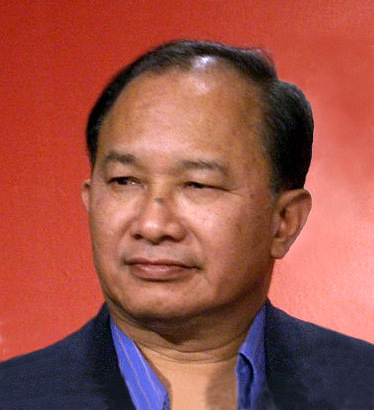
จอห์น วู

infobox person
| name = จอห์น วู
| image = John Woo Cannes 2005.jpg
| caption = จอห์น วู ในงาน เทศกาลภาพยนตร์กาน 2005
| native_name = hlist||อู๋ อี่ว์เซิน
| native_name_lang = zh
| birth_place = กว่างโจว, มณฑลกวางตุ้ง, สาธารณรัฐจีน (ค.ศ. 1912–1949)|สาธารณรัฐจีน
| nationality = ฮ่องกง
| occupation = ผู้ผลิตภาพยนตร์
| children = วู เชิง-ฟุง (ลูกสาว)แองเจลิส วู (ลูกสาว)วู ยี-ฟุง (ลูกชาย)
| signature = John Woo Signature.svg
|module = Infobox Chinese | child = yes
|p=Wú Yǔsēn
|w=Wu2 Yü3-sen1
|j=Ng4 Jyu5-sam1
|y=Ǹgh Yúhsām
จอห์น วู (, , พินอิน: Wú Yǔsēn) ผู้กำกับภาพยนตร์ชาวฮ่องกงที่ไปมีผลงานในฮอลลีวูดและมีชื่อเสียงในระดับโลก เกิดเมื่อวันที่ 23 กันยายน ค.ศ. 1946 ณ กว่างโจว|เมืองกว่างโจว ประเทศจีน มีชื่อในภาษาจีนว่า อู๋ อี่ว์เซิน ในช่วงวัยเด็กครอบครัวของเขามีปัญหาทางการเมืองของจีนอยู่มาก จึงทำให้ต้องเขามาอาศัยในฮ่องกงในปี ค.ศ. 1953 ต่อมาพ่อของเขาก็ล้มป่วย ไม่สามารถหาเลี้ยงชีพให้กับครอบครัวได้ ทำให้เขาต้องพึ่งเงินจากทางโบสถ์เพื่อใช้เรียนหนังสือ
== ภาพยนตร์ ==
หลังจากพ่อของเขาเสีย จอห์นเริ่มสนใจงานภาพยนตร์เป็นอย่างมาก แต่ในขณะนั้นฮ่องกงยังไม่มีสถาบันสอนการผลิตภาพยนตร์เลย ทำให้เขาต้องทำงานในส่วนของการเป็นเด็กในกองถ่ายภาพยนตร์ เขาเริ่มทำงานให้กับบริษัทภาพยนตร์ที่ Cathay Studios|คาเธ่ต์ สตูติโอ และเขาก็ย้ายมาทำงานที่ Shaw Brothers|ชอว์ บราเดอร์ส โดยทำงานเป็นผู้ช่วยผู้กำกับให้กับ จางเชอะ โดยงานภาพยนตร์ของเขา ล้วนได้รับแรงบันดาลใจมากจากจางเชอะด้วย จอห์นเริ่มมีผลงานภาพยนตร์เรื่องแรกคือ "The Dragon Tamers" (1975) และ "The Young Dragons" (1975) เป็นภาพยนตร์กังฟูโบราณปนดราม่า "Hand of Death" (1976) แต่เรื่อง "Last Hurrah for Chivalry" (1979) กลับไม่ประสบความสำเร็จเลย
ในช่วงต้นคริสต์ทศวรรษ 1980|ทศวรรษที่ 80 จอห์นหันมาทำภาพยนตร์แนวตลกเป็นส่วนใหญ่ โดยมีเรื่อง "From Riches to Rags" (1980) "Laughing Times" (1981) "Plain Jane to the Rescue" (1982) และ "To Hell with the Devil" (1982) แต่ทุกเรื่องก็ประสบความสำเร็จพอสมควร จนช่วงหลังจากนั้น เขาก็อยู่ในช่วงวิกฤติของชีวิต เพราะผลงานเริ่มไม่ประสบความสำเร็จอีกครั้ง ทั้ง "The Time You Need a Friend" (1985) และ "Heroes Shed No Tears" (1986) ("เปลี่ยนชื่อมาจาก Suset Warriors")
== ผ่านวิกฤติ ==
การแจ้งเกิดครั้งใหม่ของเขาเกิดขึ้นในปี ค.ศ. 1986 โดยการช่วยเหลือของ ฉีเคอะ โดยเขามอบหมายงานกำกับเรื่อง "A Better Tomorrow" (1986) หรือ โหด เลว ดี ซึ่งเป็นภาพยนตร์ในแนวแอ็คชั่นแก็งค์สเตอร์ที่ประสบความสำเร็จอย่างมาก โดยกวาดรายได้ทั่วฮ่องกง และสามารถคว้ารางวัลม้าทองคำ (ตุ๊กตาทองฮ่องกง) มาถึง 5 รางวัล รวมถึงภาพยนตร์ยอดเยี่ยม จากนั้นเขาก็มีผลงานท๊อปฟอร์มหลายเรื่องด้วยกัน เช่น "A Better Tomorrow II" (1987), "Just Heroes" (1989) และโดยเฉพาะ "The Killer" (1989) ประสบความสำเร็จอย่างสูงทั้งในเอเชียและต่างประเทศ โดยนักวิจารณ์ทั่วโลก ต่างกล่าวกันว่าเป็นผลงานที่มีความเป็นตัวตนของเขามากที่สุด
จากนั้นช่วงคริสต์ทศวรรษ 1990|ทศวรรษที่ 90 เขาก็ยังประสบความสำเร็จอยู่มาก กับเรื่อง "Bullet in the Head" (1990), "Once a Thief" (1991) และ "Hard Boiled" (1992) ซึ่งเรื่องหลังนั้น เป็นภาพยนตร์ฮ่องกงเรื่องสุดท้ายที่เขากำกับ
== ฮอลลีวูด ==
จอห์นได้รับคำเชิญจาก ยูนิเวอร์แซล พิคเจอร์ ให้มากำกับภาพยนตร์อเมริกันเรื่องแรกคือ "Hard Target" (1993) ทุนสร้าง 15 ล้านเหรียญ นำแสดงโดย ฌอง-คล็อด แวน แดมม์ โดยภาพยนตร์เรื่องนี้ ประสบปัญหาของการจัดเรตที่อเมริกาเป็นอย่างมาก ทำให้จอห์นต้องลดความรุนแรงในเรื่องออกเป็นอย่างมาก ผลก็คือ ภาพยนตร์ประสบความสำเร็จพอสมควร
จากนั้นอีก 3 ปี จอห์นก็ท๊อปฟอร์มกับหนังแอ็คชั่นทางทหารเรื่อง "Broken Arrow" (1996) ทุนสร้าง 65 ล้านดอลลาร์สหรัฐ โดยสามารถขึ้นอันดับหนึ่งในบ็อกซ์ออฟฟิส และกวาดรายได้ในอเมริกาถึง 70.7 ล้านดอลลาร์สหรัฐ และ 150.2 ล้านดอลลาร์สหรัฐ จากทั่วโลก
ปี 1997 จอห์นประสบความสำเร็จอย่างสูงกับภาพยนตร์แอ็คชั่น-ทริลเลอร์เรื่อง "Face/Off" (1997) ทุนสร้าง 80 ล้านดอลลาร์สหรัฐ หนังประสบความสำเร็จอย่างสูง สามารถกวาดรายได้ในอเมริกาไปกว่า 112.2 ล้านดอลลาร์สหรัฐ และ 245.6 ล้านดอลลาร์สหรัฐจากทั่วโลก แถมนักวิจารณ์ยังกล่าวว่าเป็นภาพยนตร์อเมริกาที่มีความเป็นตัวตนของจอห์นที่สุด
ปี 2000 จอห์นก็มาคุมหน้าที่กำกับภาพยนตร์สายลับภาคต่อของ "Mission Impossible" ในเรื่อง "Mission: Impossible 2" (2000) ภาพยนตร์ประสบความสำเร็จอย่างสูงอีกครั้ง ทำให้ชื่อของเขา กลายเป็นที่รู้จักของคนทั่วโลกมากขึ้นกว่าเดิม แต่เขาต้องมาสะดุดกับภาพยนตร์สงครามโลกครั้งที่สองทุนสูงเรื่อง "Windtalkers" (2002) นำแสดงโดย นิโคลัส เคจ และภาพยนตร์ไซไฟ-แอ็คชั่น "Paycheck" (2003) ที่สร้างจากนวนิยายของ ฟิลิป เค. ดิก โดยเรื่องทั้งสองไม่ค่อยประสบความสำเร็จทั้งในอเมริกและทั่วโลก ทำให้จอห์น เว้นจากงานภาพยนตร์ในฮอลลีวูดจนถึงทุกวันนี้
== สามก๊ก ==
"สามก๊ก โจโฉแตกทัพเรือ|Red Cliff" (2008) คือผลงานมหากาพย์สงครามเรื่องล่าสุดของจอห์น นับว่าเป็นภาพยนตร์จีนเรื่องแรกของเขาในรอบ 15 ปีที่เขาไปทำหนังอเมริกา นำแสดงโดย เหลียงเฉาเหว่ย, ทาเคชิ คาเนชิโร, จาง เฟิงอี้|จางฟงอี้, จางเจิ้น, เจ้าเวย, ฮูจุน, หยูหยง โดยมีทุนสร้างกว่า 80 ล้านดอลลาร์สหรัฐ โดยจอห์นทำหน้าที่ทั้ง กำกับ, เขียนบท และอำนวยการสร้าง โดยสร้างจากวรรณกรรมจีนอิงประวัติศาสตร์เรื่อง สามก๊ก ซึ่งได้ยกเอาเหตุการณ์สำคัญๆในเรื่อง คือ ศึกผาแดง มาถ่ายทอดโดยแบ่งออกฉายเป็นสองภาค
ภาคแรกเปิดฉายพร้อมกันทั่วเอเชียในวันที่ 10 กรกฎาคม ค.ศ. 2008 โดยสามารถเปิดตัวขึ้นอันดับหนึ่งบ็อกซ์ออฟฟิส ทั้งในจีน, ฮ่องกง และไต้หวัน แต่ที่ประเทศไทยถือว่าไม่ค่อยประสบความสำเร็จนัก
รายได้ของทั้ง 2 ภาครวมทั้งสิ้น 248.4 ล้านดอลลาร์
== งานอื่นๆ ==
จอห์นมีผลงานทางโทรทัศน์ในอเมริกาอยู่หลายเรื่อง เริ่มตั้งแต่ซีรีส์โทรทัศน์เรื่อง "Once a Thief" (1996 - 1997) โดยสร้างจากภาพยนตร์ฮ่องกงของจอห์นในชื่อเดียวกัน ว่าเรื่องราวของกลุ่มนักโจรกรรม 3 คนที่ต้องไปทำภารกิจของในแต่ละตอน อีกเรื่องคือ "Blackjack" (1998) นำแสดงโดย Dolph Lundgren|ดอล์ฟ ลันท์เกรน ว่าด้วยเรื่องของบอดี้การ์ดที่มีความผิดปกติทางสายตา ได้รับมองหมายให้คุ้มกันนางแบบสาวคนนึง ที่ถูกคุกคามโดยฆาตกรโรคจิต และ "The Robinsons: Lost in Space" (2004) เป็นเรื่องราวการผจญภัยอวกาศของครอบครัวโรบินสัน
ปี 1998 จอห์นได้กำกับภาพยนตร์โฆษณาให้กับสินค้า ไนกี้ (บริษัทเสื้อผ้า)|ไนกี้ สองครั้งคือ "Futebol Airport" และ "Good VS Evil" นำแสดงโดยนักฟุตบอลทีมชาติบราซิล
ปี 2002 จอห์นมีส่วนร่วมในภาพยนตร์สั้นของบีเอ็มดับเบิลยู เรื่อง "The Hire" (2002) โดยกำกับตอนที่ชื่อว่า "Hostage" นำแสดงโดย ไคลฟ์ โอเวน
ปี 2005 จอห์นมีส่วนร่วมในโปรเจกต์ภาพยนตร์สั้นเรื่อง "All the Invisible Children (2005)" โดยเป็น 1 ใน 7 ผู้กำกับที่มากำกับภาพยนตร์สั้นโดยมีเรื่องราวเกี่ยวกับเด็กหลากหลายประเทศ ที่ได้รับเงินสนับสนุนจากโครงการยูนิเซฟ และ WFP 2 ซึ่งจอห์นกำกับในตอนที่มีชื่อว่า "Song Song & Little Cat" โดยเปิดฉายครั้งแรกในเทศกาลภาพยนตร์นานาชาติเวนิส เมื่อเดือนกันยายน ปี 2005
ปี 2007 จอห์นมีผลงานอำนวยการสร้างและกำกับ ซึ่งมีทั้งผลงานเกมที่ชื่อว่า "Stranglehold (VG)" (2007) โดยดึงเอาคาแรคเตอร์ของดาราคู่บุญอย่าง โจวเหวินฟะ มาเป็นตัวละครหลักในเกม ซึ่งวางจำหน่ายทั้งเครื่องเพลย์สเตชัน 3, เอกซ์บอกซ์ 360 และเครื่องคอมพิวเตอร์พีซี จากนั้นจอห์นก็มีงานสร้างนิยายภาพแนวแอ๊คชั่นโดยใช้ชื่อว่า "John Woo's 7 Brothers" (2006 - 2007) ของสำนักพิมพ์เวอร์จิน คอมิคส์ ฉบับ ลิมิเต็ด ซีรีส์ โดยออกในรูปแบบ Director's Cut และมีเล่มสองในชื่อว่า "John Woo's 7 Brothers II" (2007) และอำนวยการสร้างแอนิเมชันญี่ปุ่นเรื่อง "Appleseed Saga: Ex Machina" (2007) ของชินจิ อาระมากิ โดยดัดแปลงจากหนังสือการ์ตูนของ ชิโร ซามูเนะ โดยจัดจำหน่ายในรูปแบบ ดีวีดีและบลูเรย์ และภาพยนตร์แอ๊คชั่น - แก๊งค์สเตอร์เรื่อง "Blood Brothers" (2007) โดยรีเมคจาก "Bullet in the Head" ของจอห์นเอง
== ผลงาน ==
=== ภาพยนตร์ ===
| class="wikitable sortable"
! rowspan="2" |ปี
! rowspan="2" |ชื่อ
! colspan="3" | ตำแหน่ง
! rowspan="2" |หมายเหตุ
|-
! ผู้กำกับ
! เขียนบท
! ผู้อำนวยการสร้าง
|-
| rowspan="2" |1968
| "เดด นอต"
|
|
|
| rowspan="17" |
|-
| "เอาแรน (ภาพยนตร์)|เอาแรน"
|
|
|
|-
| 1974
| "เดอะ ยัง ดราก้อนส์"
|
|
|
|-
| 1975
| "เดอะ ดราก้อน เทมเมอร์ส"
|
|
|
|-
| style="text-align:left;" rowspan="2" |1976
| "พริ้นเซส ช้างปิง (ภาพยนตร์)|พริ้นเซส ช้าง ปิง"
|
|
|
|-
| "แฮนด์ ออฟ เดท: หนุ่มแต้จิ๋วถล่มยุทธจักร"
|
|
|
|-
| 1977
| "มันนี่ เครซี่"
|
|
|
|-
| rowspan="2" |1978
| "เฮลโล, เลท โฮมคัมคัมเมอร์ส"
|
|
|
|-
| "ฟอลโล่ เดอะ สตาร์"
|
|
|
|-
| 1979
| "กระบี่ไร้เทียมทาน ตอนผู้กล้าหาญ"
|
|
|
|-
| 1980
| "ฟอร์ม ริสชีส ทู เรจส์"
|
|
|
|-
| style="text-align:left;" rowspan="2" |1981
| "ทู เฮลล์ วิท เดอะ เดวิล (ภาพยนตร์)|ทู เฮลล์ วิท เดอะ เดวิล"
|
|
|
|-
| "ลาฟฟิง ไทม์ส: ซือแป๋ แซ่ตลก"
|
|
|
|-
| 1982
| "เพลน เจน ทู เดอะ เรสคิว"
|
|
|
|-
| 1984
| "เดอะ ไทม์ ยู นีด อะ เฟรนด์"
|
|
|
|-
| 1985
| "รัน, ไทเกอร์, รัน"
|
|
|
|-
| rowspan="2" |1986
| "ฮีโรส์ เชด โน เทียร์ส: บ่งเหี้ยมด้วยเหี้ยม"
|
|
|
|-
| "โหด เลว ดี|อะ เบทเทอร์ ทูมอร์โรว์: โหด เลว ดี"
|
|
|
| เป็นนักแสดงด้วย
|-
| 1987
| "โหด เลว ดี 2|อะ เบทเทอร์ ทูมอร์โรว์: โหด เลว ดี 2"
|
|
|
| rowspan="12" |
|-
| rowspan="3" |1989
| "เดอะ คิลเลอร์: โหดตัดโหด"
|
|
|
|-
| "จัส ฮีโรส์: โหดแตกเหลี่ยม"
|
|
|
|-
| "โหด เลว ดี 3|อะ เบทเทอร์ ทูมอร์โรว์: โหด เลว ดี 3"
|
|
|
|-
| 1990
| "กอดคอกันไว้ อย่าให้ใครเจาะกะโหลก"
|
|
|
|-
| 1991
| "วันซ์ อะ ธีฟ: ตีแสกตะวัน"
|
|
|
|-
| 1992
| "ฮาร์ด บอลด์: ทะลักจุดแตก"
|
|
|
|-
| 1993
| "ฮาร์ด ทาร์เก็ต: คนแกร่งทะลวงเดี่ยว"
|
|
|
|-
| 1995
| "พีส โฮเทล: ฅน พ.ศ.ไหน
|
|
|
|-
| rowspan="2" | 1996
| "โบรกเคน แอร์โรว์: คู่มหากาฬ หั่นนรก"
|
|
|
|-
| "ซัมบอดี้ อัพ แธร์ ไลน์ส มี: เคน...บูรพาไม่แพ้"
|
|
|
|-
| 1997
| "สลับหน้าล่าล้างนรก|เฟซ/ออฟ: สลับหน้าล่าล้างนรก"
|
|
|
|-
| rowspan="2" | 1998
| "นักฆ่ากระสุนโลกันต์|เดอะ รีเพลสเม้นท์ คิลเลอส์: นักฆ่ากระสุนโลกันต์"
|
|
|
| ออกแบบท่าฉากแอ็คชั่นด้วย
|-
| "เดอะ บิ๊ก ฮิท: 4 โหด โคตรอันตราย"
|
|
|
| rowspan="3" |
|-
| 2000
| "ฝ่าปฏิบัติการสะท้านโลก 2|มิชชั่น:อิมพอสซิเบิ้ล ฝ่าปฏิบัติการสะท้านโลก 2"
|
|
|
|-
| rowspan="2" | 2002
| "วินด์ทอร์คเกอร์ส: สมรภูมิมหากาฬ โค้ดสะท้านนรก"
|
|
|
|-
| "โฮสเตส"
|
|
|
| หนังสั้นของ บีเอ็มดับเบิลยู เรื่อง "เดอะ ไฮร"
|-
| rowspan="2" | 2003
| "เพย์เช็ค: แกะรอยอดีต ล่าปมปริศนา"
|
|
|
| rowspan="2" |
|-
| "คัมภีร์หยุดกระสุน|บูลลิทพรูฟ มังค์: คัมภีร์หยุดกระสุน"
|
|
|
|-
| 2005
| "เดอะ กลาส บีดส์
|
|
|
| ภาพยนตร์สั้น
|-
| rowspan="2" | 2007
| "บลัด บราเธอร์ส: เซี่ยงไฮ้...คนโหด...เมืองเดือด
|
|
|
| rowspan="4" |
|-
| "คนจักรกลสงคราม ล้างพันธุ์อนาคต
|
|
|
|-
| 2008
| "สามก๊ก โจโฉแตกทัพเรือ|สามก๊ก โจโฉแตกทัพเรือ ภาค 1"
|
|
|
|-
|2009
|"สามก๊ก โจโฉแตกทัพเรือ|สามก๊ก โจโฉแตกทัพเรือ ภาค 2"
|
|
|
|-
| 2010
| "เรน ออฟ อัสแซสซินส์: นักฆ่าดาบเทวดา"
|
|
|
| กำกับร่วมกับ ซู เจ้า-ปิน
|-
| 2011
| "วอร์ริเออร์ส ออฟ เดอะ เรนโบว์: ซีดิก เบล"
|
|
|
| rowspan="4" |
|-
| 2014
| "เดอะ ครอสซิ่ง|เดอะ ครอสซิ่ง ภาค 1"
|
|
|
|-
| 2015
| "เดอะ ครอสซิ่ง|เดอะ ครอสซิ่ง ภาค 2"
|
|
|
|-
| 2017
| "แมนฮันท์ (ภาพยนตร์ พ.ศ. 2560)|แมนฮันท์"
|
|
|
|
=== โทรทัศน์ ===
| class="wikitable sortable"
! ปี
! ชื่อ
! ผู้กำกับ
! ผู้อำนวยการสร้างฝ่ายบริหาร
! หมายเหตุ
|-
| 1996
| "Once a Thief"
|
|
| ภาพยนตร์โทรทัศน์
|-
| 1997–1998
| "Once a Thief"
|
|
|
|-
| 1998
| "Blackjack"
|
|
| rowspan="2" | ภาพยนตร์โทรทัศน์
|-
| 2002
| "Red Skies"
|
|
|-
|
==ผลตอบรับ==
ผลตอบรับ ทั้งคำวิจารณ์และรายได้ จากการกำกับภาพยนตร์ทั้งหมด 15 เรื่องของ จอห์น วู
| class="wikitable sortable"
|-
! ชื่อ
! รอตเทนโทเมโทส์
! colspan="2" | เมทาคริติก
! ซีเนม่าสกอร์
! ทุนสร้าง
! รายได้ทั่วโลก
|-
| "กระบี่ไร้เทียมทาน ตอนผู้กล้าหาญ" ||ไฟล์:Rotten Tomatoes.svg|12px 100% (6.81/10) (5 รีวิว) || rowspan="2" colspan="5"
|-
| "อะ เบทเทอร์ ทูมอร์โรว์: โหด เลว ดี 2" ||ไฟล์:Rotten Tomatoes.svg|12px 80% (6.46/10) (5 รีวิว)
|-
| "เดอะ คิลเลอร์: โหดตัดโหด" ||ไฟล์:Rotten Tomatoes.svg|12px 98% (8.72/10) (40 รีวิว) || style="background-color:#66CC33;" |
| 82 (19 รีวิว) || colspan="3"
|-
| "กอดคอกันไว้ อย่าให้ใครเจาะกะโหลก" ||ไฟล์:Rotten Tomatoes.svg|12px 100% (8.4/10) (6 รีวิว) || rowspan="2" colspan="5"
|-
| "วันซ์ อะ ธีฟ: ตีแสกตะวัน" ||ไฟล์:Rotten Tomatoes.svg|12px 60% (6.46/10) (5 รีวิว)
|-
| "ฮาร์ด บอลด์: ทะลักจุดแตก" ||ไฟล์:Rotten Tomatoes.svg|12px 94% (7.79/10) (35 รีวิว) || colspan="3" || style="text-align:center;" | $4,500,000 || align="right" | $2,500,000
|-
| "ฮาร์ด ทาร์เก็ต: คนแกร่งทะลวงเดี่ยว" ||ไฟล์:Rotten Tomatoes rotten.svg|12px 53% (5.3/10) (32 รีวิว) || colspan="2" || style="text-align:center;" | B || style="text-align:center;" | $19,500,000 || align="right" | $74,189,677
|-
| "โบรกเคน แอร์โรว์: คู่มหากาฬ หั่นนรก" ||ไฟล์:Rotten Tomatoes rotten.svg|12px 53% (5.77/10) (32 รีวิว) || rowspan="2" style="background-color:#66CC33;" |
| 61 (21 รีวิว) || rowspan="2" style="text-align:center;" | B+ || style="text-align:center;" | $50,000,000 || align="right" | $150,270,147
|-
| "เฟซ/ออฟ: สลับหน้าล่าล้างนรก" ||ไฟล์:Rotten Tomatoes.svg|12px 92% (7.9/10) (86 รีวิว) || 82 (25 รีวิว) || style="text-align:center;" | $80,000,000 || align="right" | $245,676,146
|-
| "มิชชั่น:อิมพอสซิเบิ้ล ฝ่าปฏิบัติการสะท้านโลก 2" ||ไฟล์:Rotten Tomatoes rotten.svg|12px 57% (5.96/10) (148 รีวิว) || rowspan="3" style="background-color:#FFCC33;" |
| 59 (40 รีวิว) || style="text-align:center;" | A– || style="text-align:center;" | $125,000,000 || align="right" | $546,388,108
|-
| "วินด์ทอร์คเกอร์ส: สมรภูมิมหากาฬ โค้ดสะท้านนรก" ||ไฟล์:Rotten Tomatoes rotten.svg|12px 32% (5.15/10) (168 รีวิว) || 51 (35 รีวิว) || style="text-align:center;" | B+ || style="text-align:center;" | $115,000,000 || align="right" | $77,628,265
|-
| "เพย์เช็ค: แกะรอยอดีต ล่าปมปริศนา" ||ไฟล์:Rotten Tomatoes rotten.svg|12px 27% (4.7/10) (156 รีวิว) || 43 (34 รีวิว) || style="text-align:center;" | B– || style="text-align:center;" | $60,000,000 || align="right" | $96,269,812
|-
| "สามก๊ก โจโฉแตกทัพเรือ ภาค 1 และ 2" ||ไฟล์:Rotten Tomatoes.svg|12px 91% (7.23/10) (116 รีวิว) || style="background-color:#66CC33;" |
| 73 (22 รีวิว) || || style="text-align:center;" | $80,000,000 || align="right" | $250,142,692
|-
| "เรน ออฟ อัสแซสซินส์: นักฆ่าดาบเทวดา" ||ไฟล์:Rotten Tomatoes.svg|12px 70% (5.75/10) (10 รีวิว) || colspan="3" || style="text-align:center;" | $14,000,000 || align="right" | $13,388,204
|-
| "แมนฮันท์" ||ไฟล์:Rotten Tomatoes.svg|12px 68% (6.21/10) (28 รีวิว) || style="background-color:#66CC33;" |
| 68 (14 รีวิว) || || style="text-align:center;" | $50,000,000 || align="right" | $18,339,343
|-
! เฉลี่ย และ รวม
! ไฟล์:Rotten Tomatoes.svg|12px 72% (6.57/10)
! colspan="2" | 65
! B+
! $598 ล้าน
! $1,474,792,394
|
ไฟล์:Rotten Tomatoes rotten.svg|16px 0–59% คำวิจารณ์ที่นักวิจารณ์ไม่ชอบ ไฟล์:Rotten Tomatoes.svg|16px 60–74% คำวิจารณ์ที่นักวิจารณ์ชอบ ไฟล์:Rotten Tomatoes.svg|16px 75–100% คำวิจารณ์ที่นักวิจารณ์ชอบมาก
สีแดง 0–19 คำวิจารณ์ที่นักวิจารณ์ไม่ชอบเลย 20–39 คำวิจารณ์ที่นักวิจารณ์ไม่ชอบ สีส้ม 40–60 คำวิจารณ์ที่นักวิจารณ์ให้ปานกลาง สีเขียว 61–80 คำวิจารณ์ที่นักวิจารณ์ชอบ 81–100 คำวิจารณ์ที่นักวิจารณ์ชอบมาก
N/A ไม่ปรากฏ, หาข้อมูลไม่ได้
$ ดอลลาร์สหรัฐ
==อ้างอิง==
* John Woo
* John Woo
==แหล่งข้อมูลอื่น==
*
หมวดหมู่:ผู้กำกับภาพยนตร์ชาวฮ่องกง
หมวดหมู่:ผู้กำกับภาพยนตร์ชาวจีน
หมวดหมู่:บุคคลจากกว่างโจวหมวดหมู่:นักเขียนบทภาพยนตร์ชาวฮ่องกง
หมวดหมู่:นักเขียนบทภาพยนตร์ชาวจีน
หมวดหมู่:ชาวจีนในสหรัฐ